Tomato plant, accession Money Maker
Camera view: tilt-top (135 deg); turntable rotation: 330 degrees
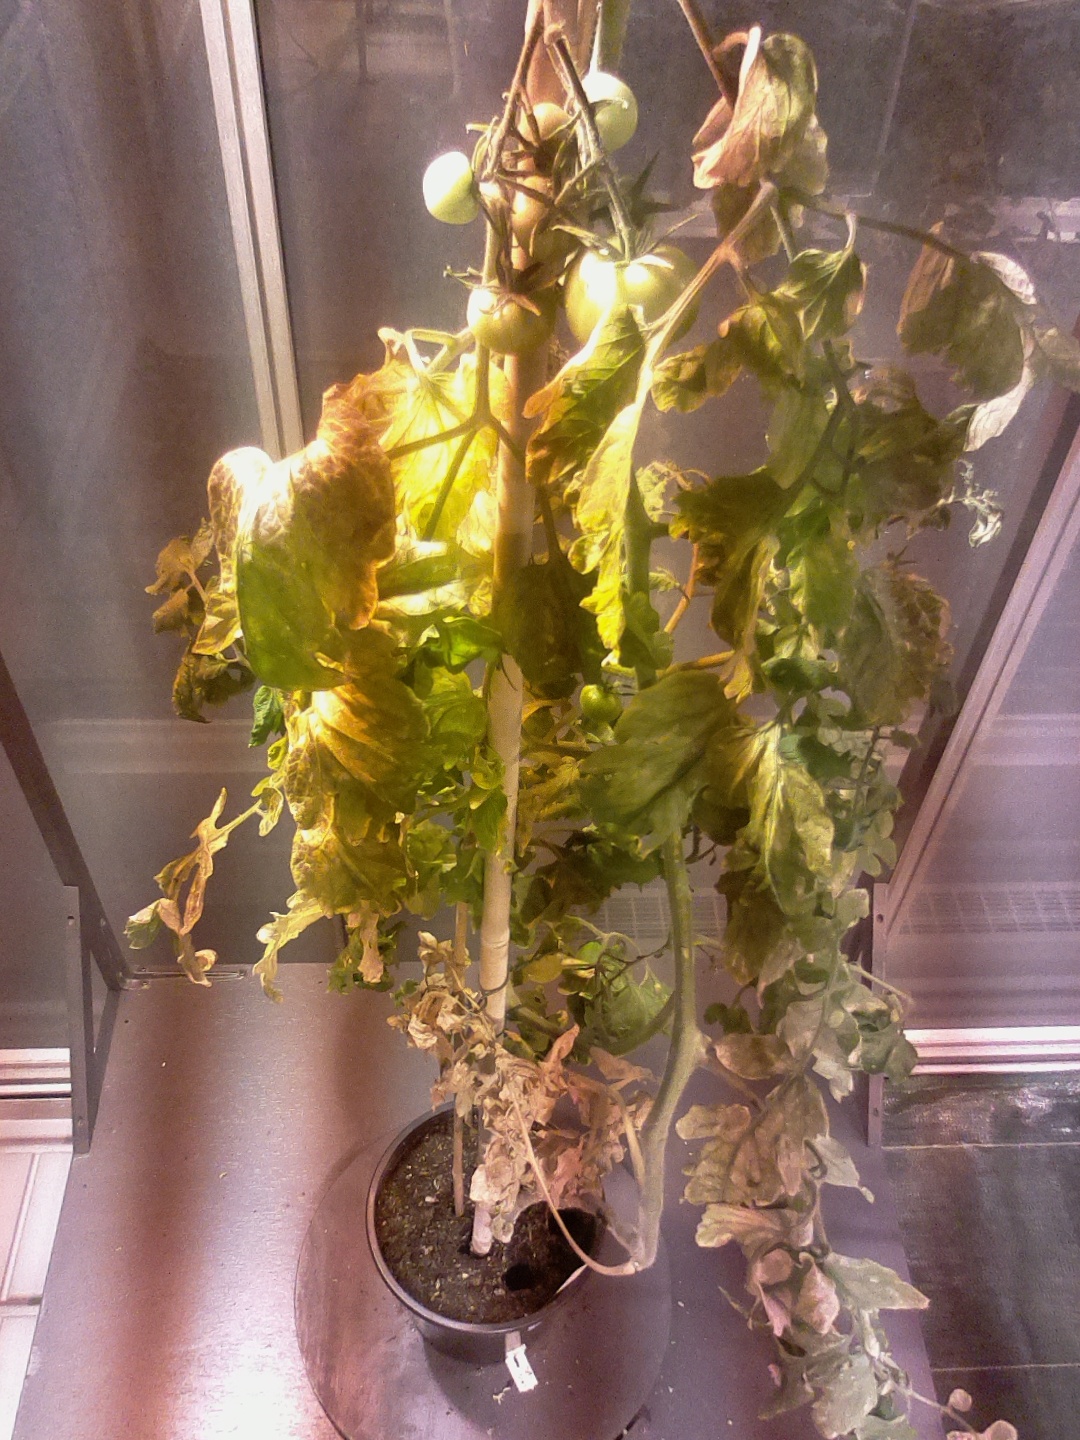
BBCH growth stage 79: 90% -100% of final fruit size